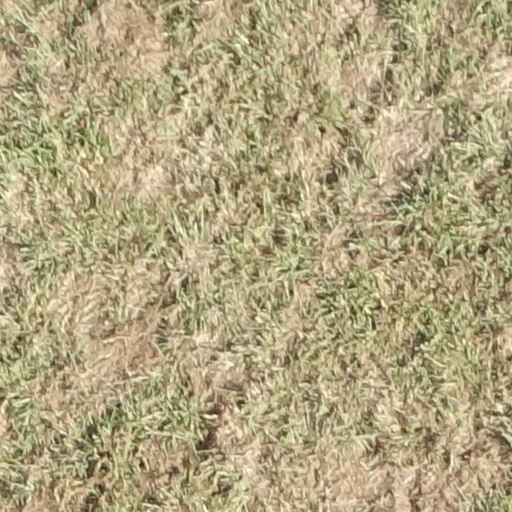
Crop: sorghum